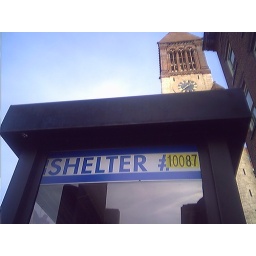
The Shelter blocks the lower part of the historic Albany city hall building, oldest in the city. Her, clock tower looms